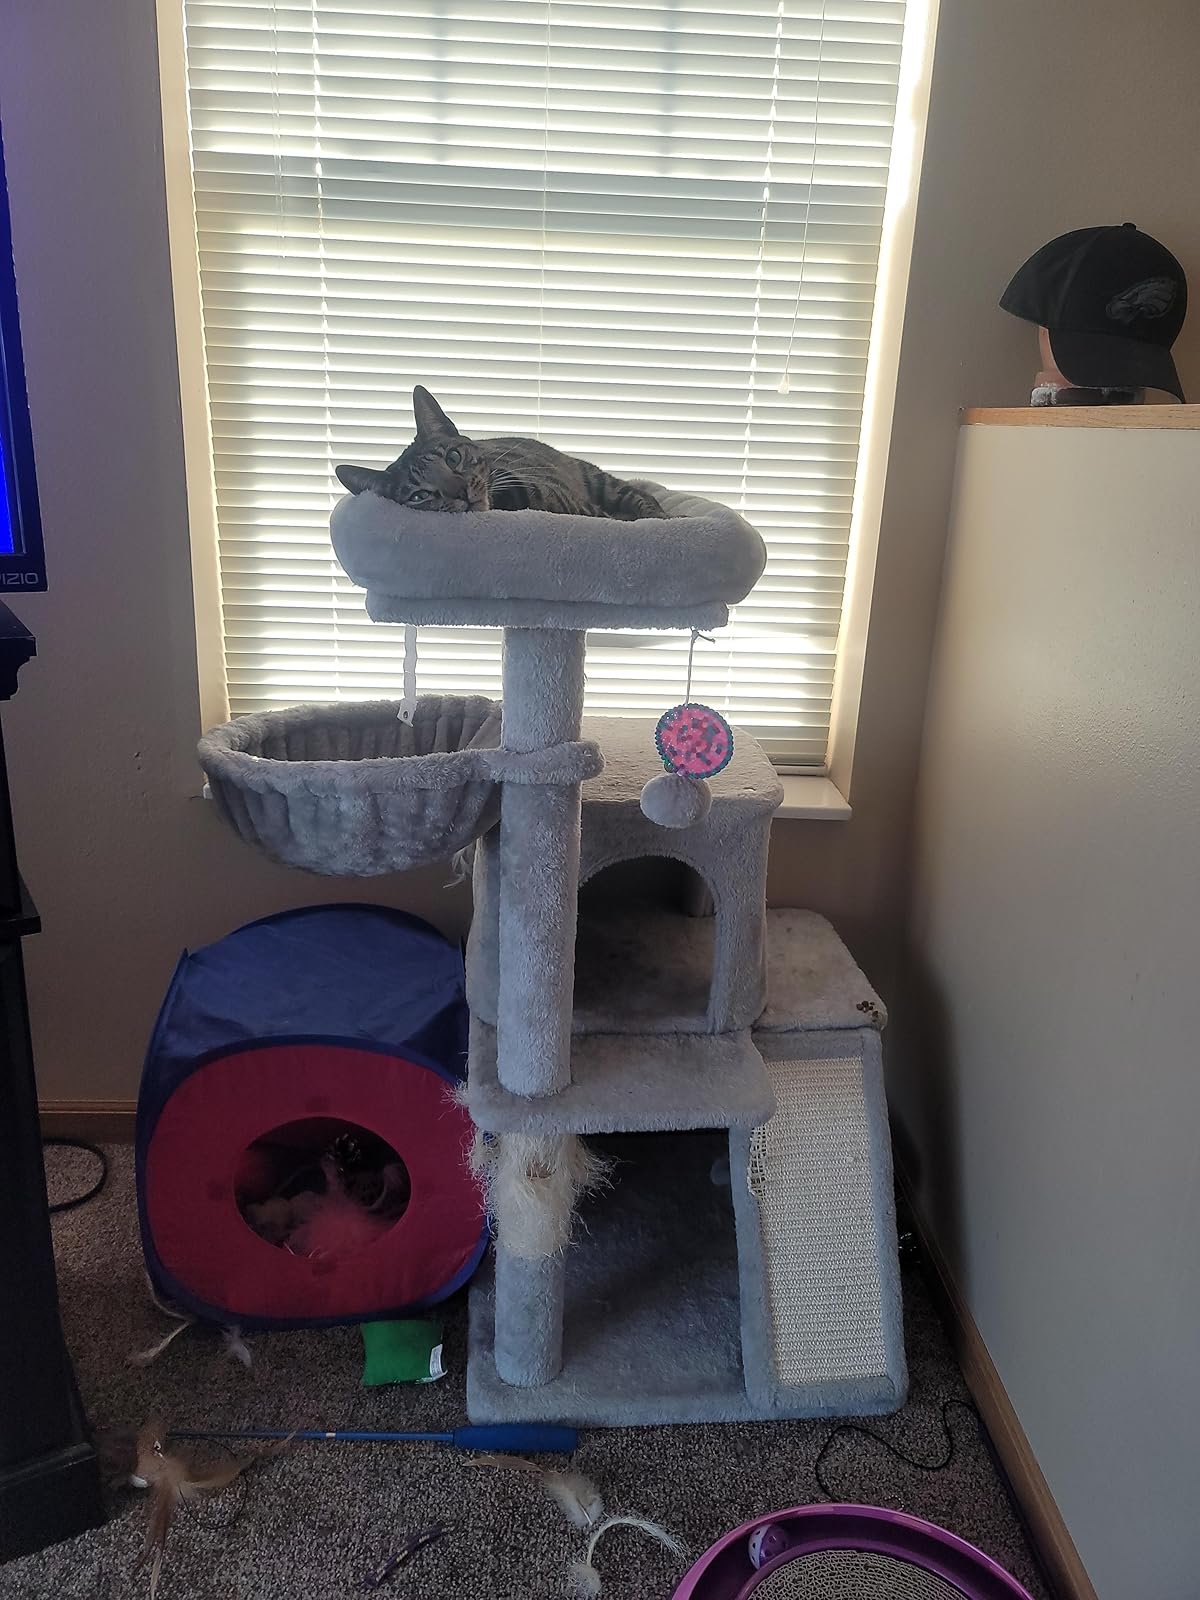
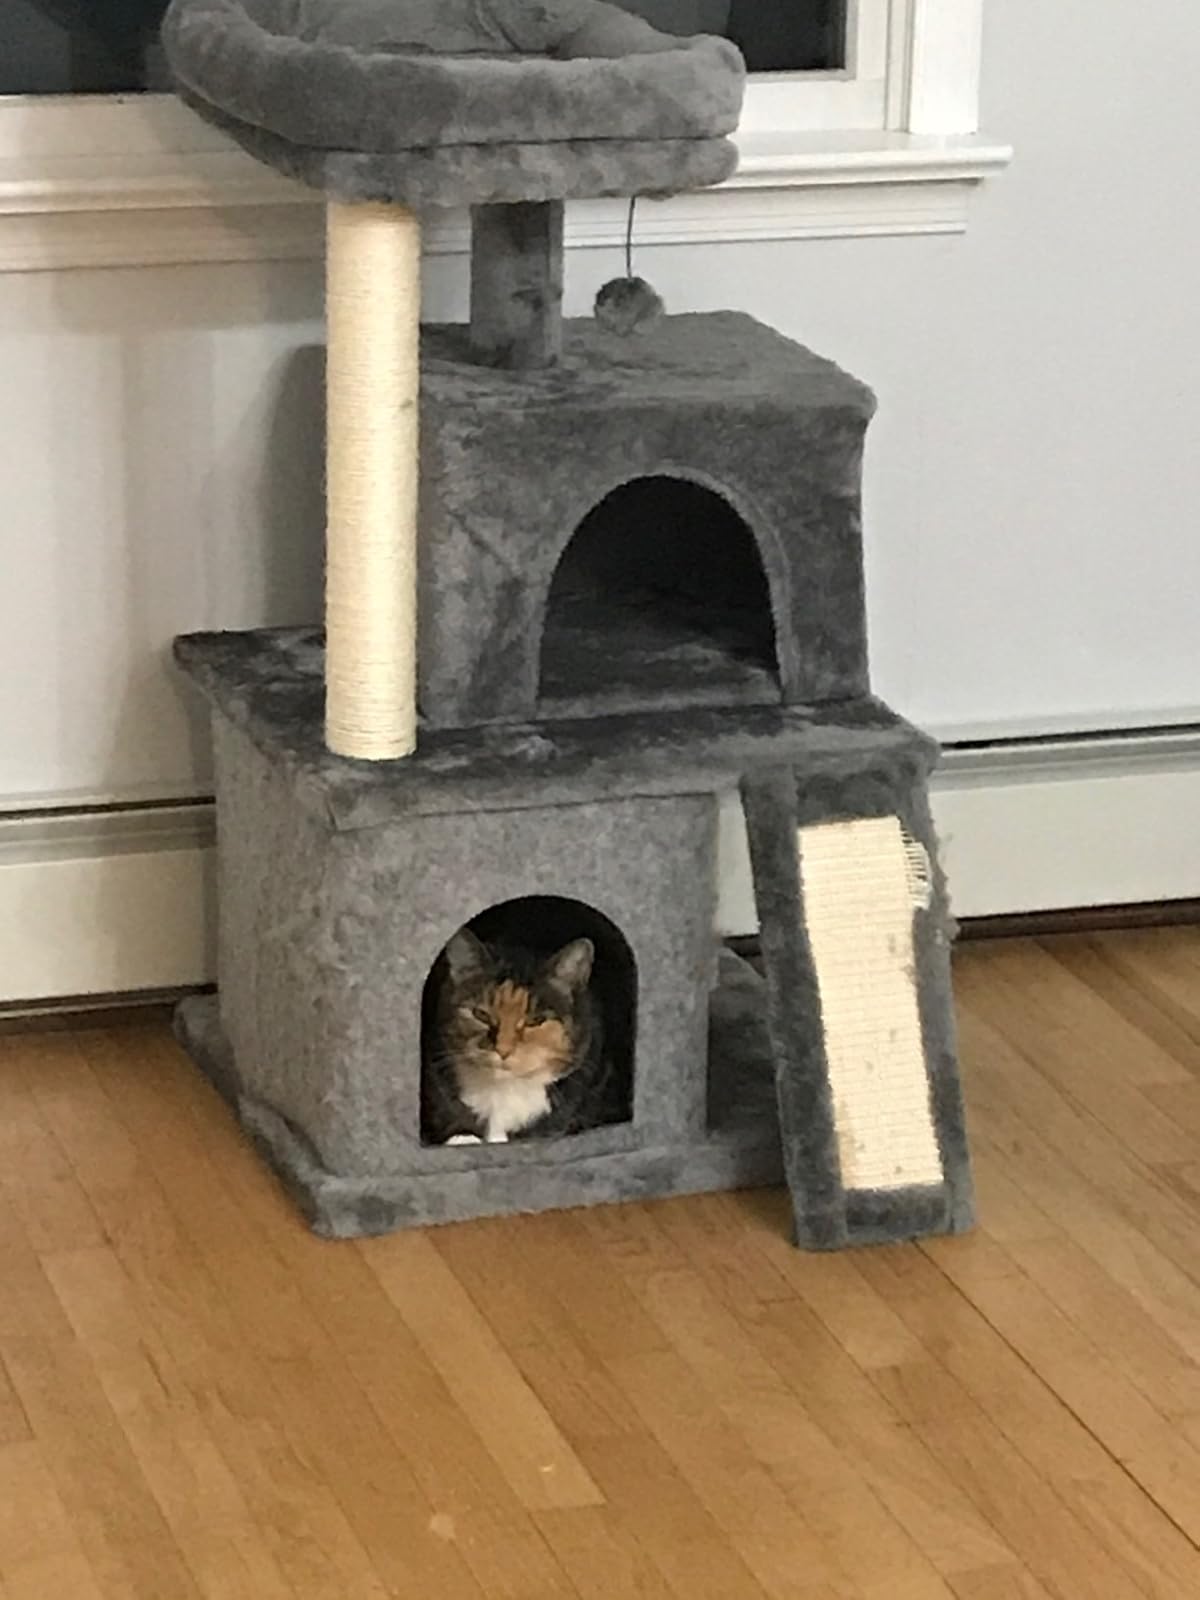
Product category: items_cat tree
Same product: no